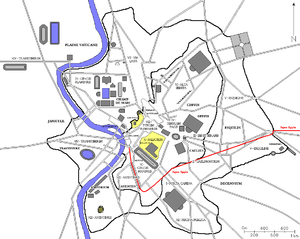
Plan de Rome avec l'Aqua Appia en rouge.